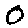
Label: 0